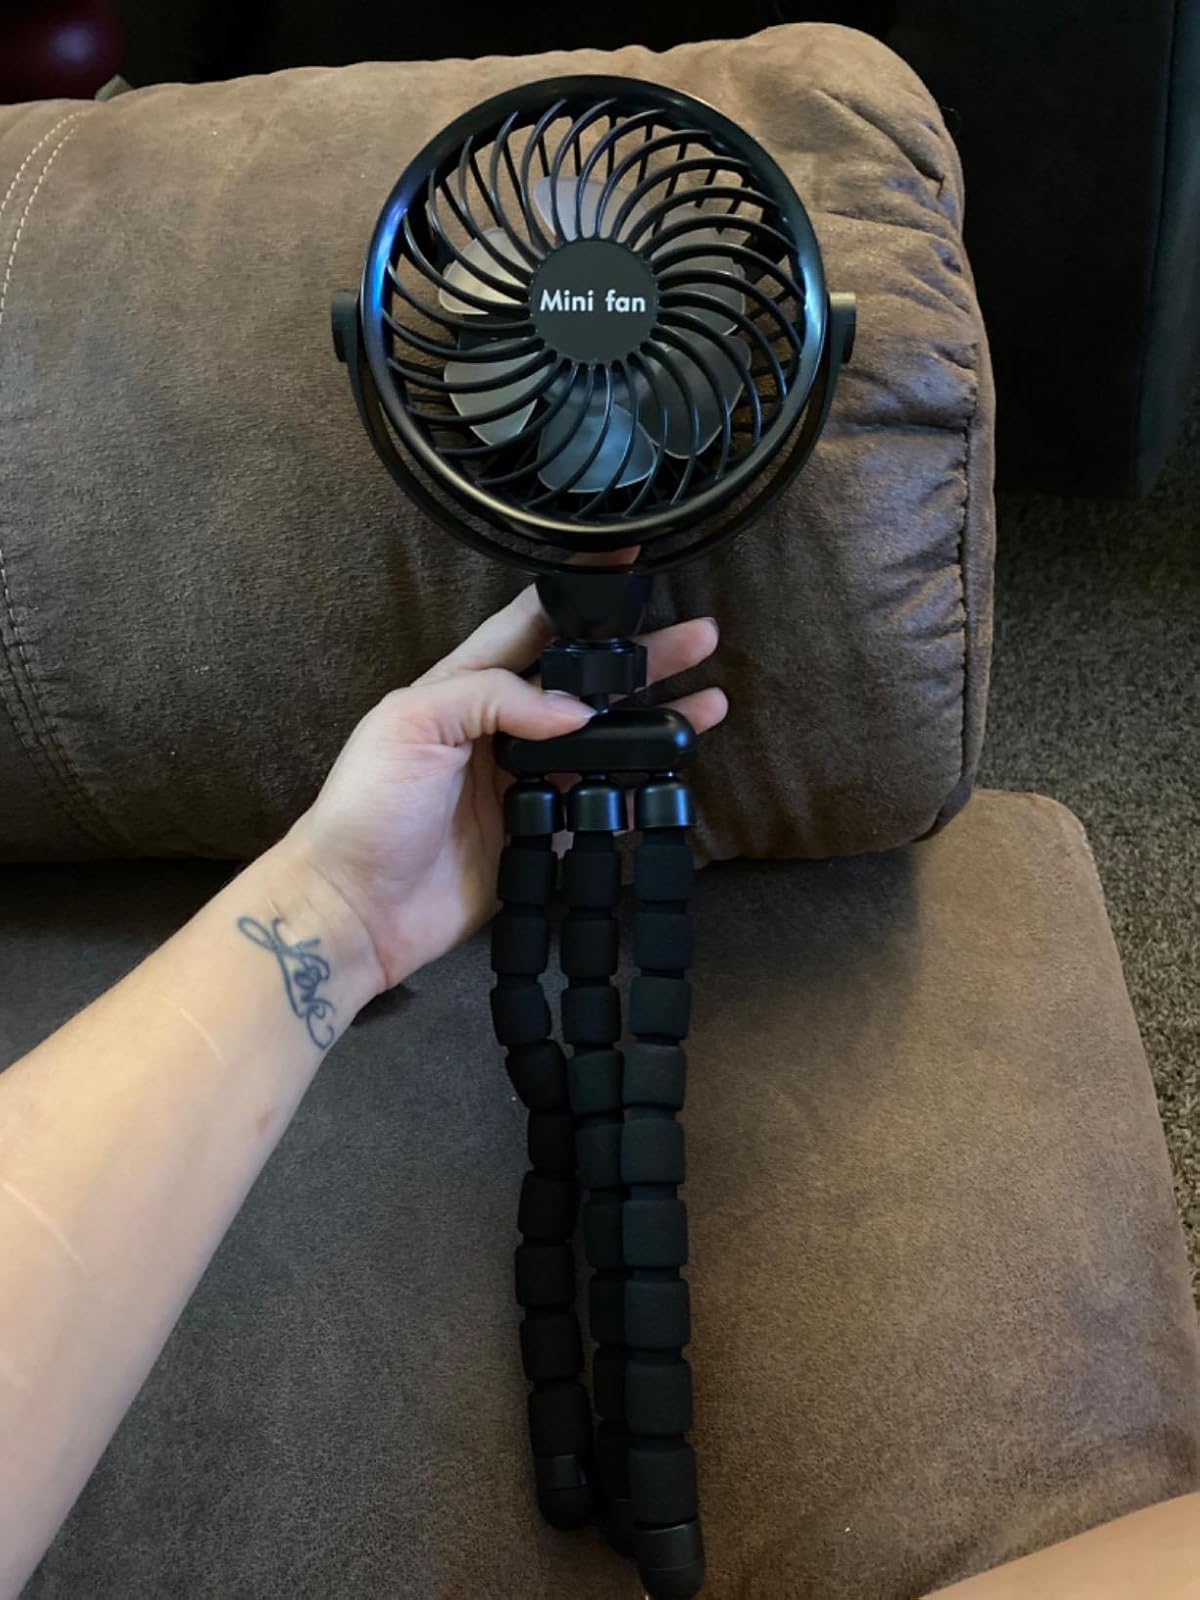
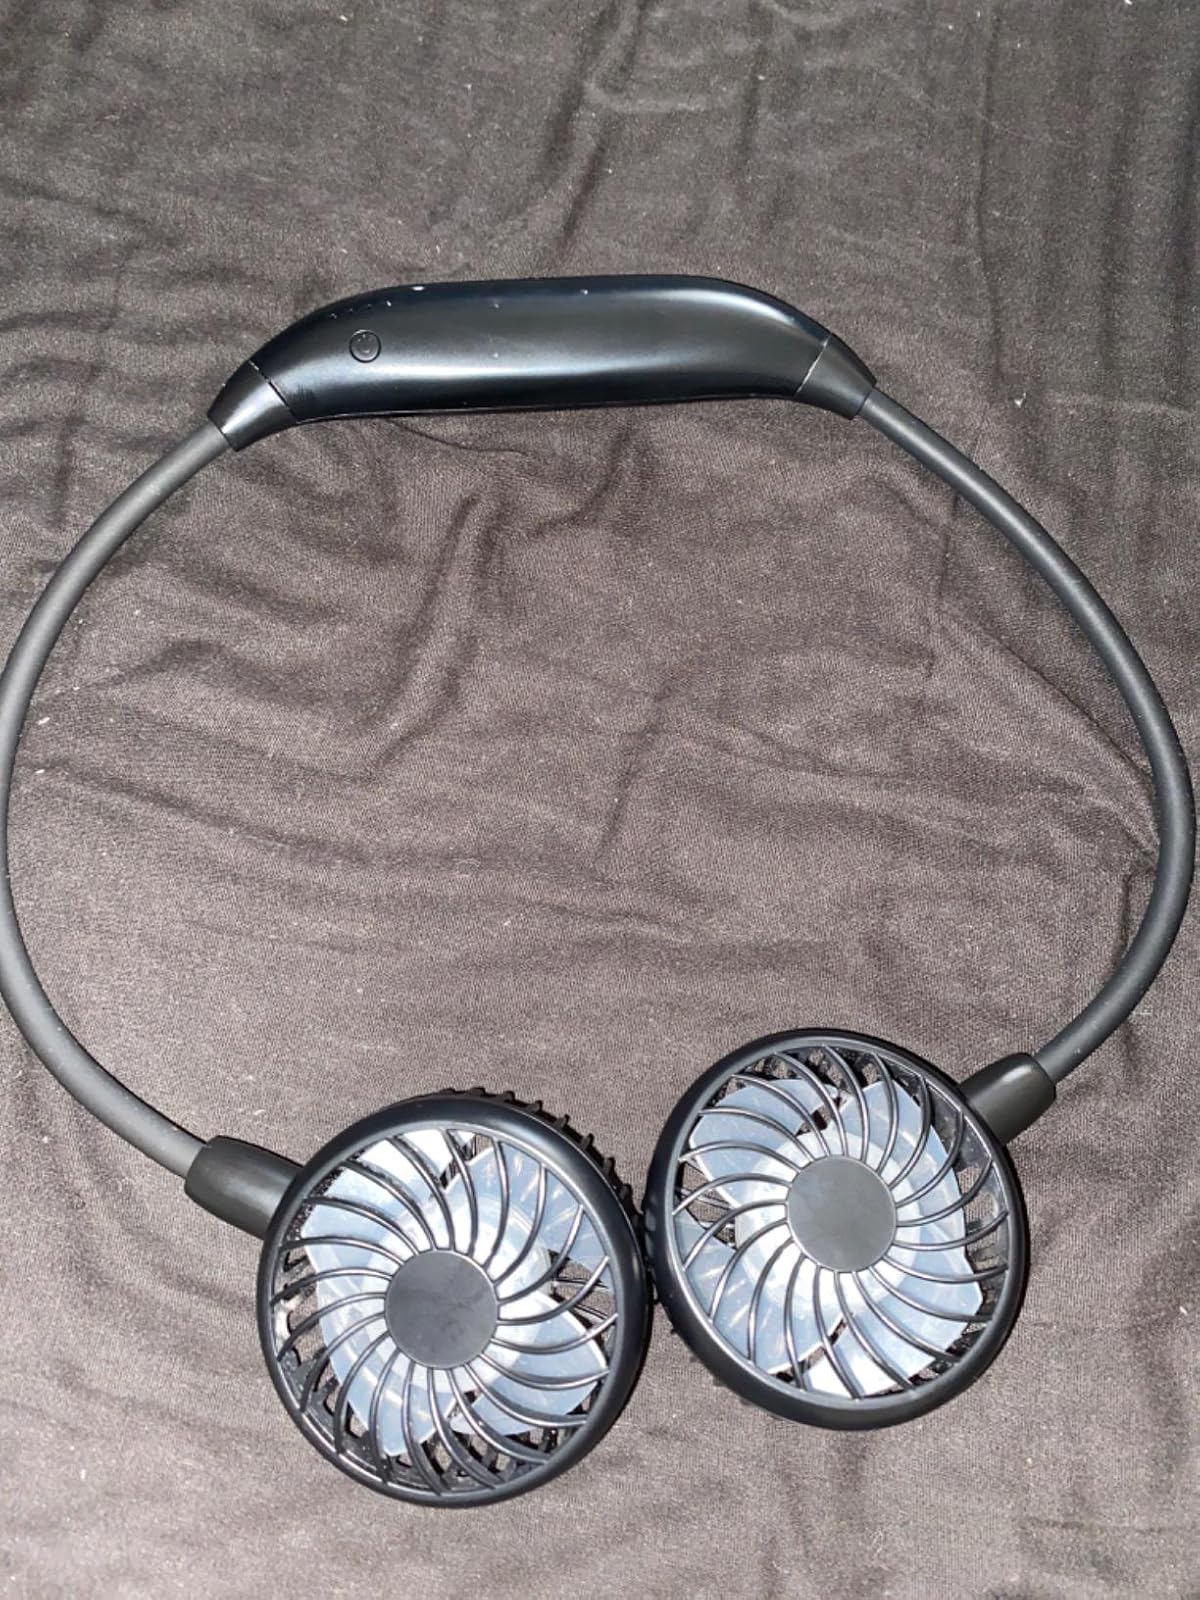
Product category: fan
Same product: no